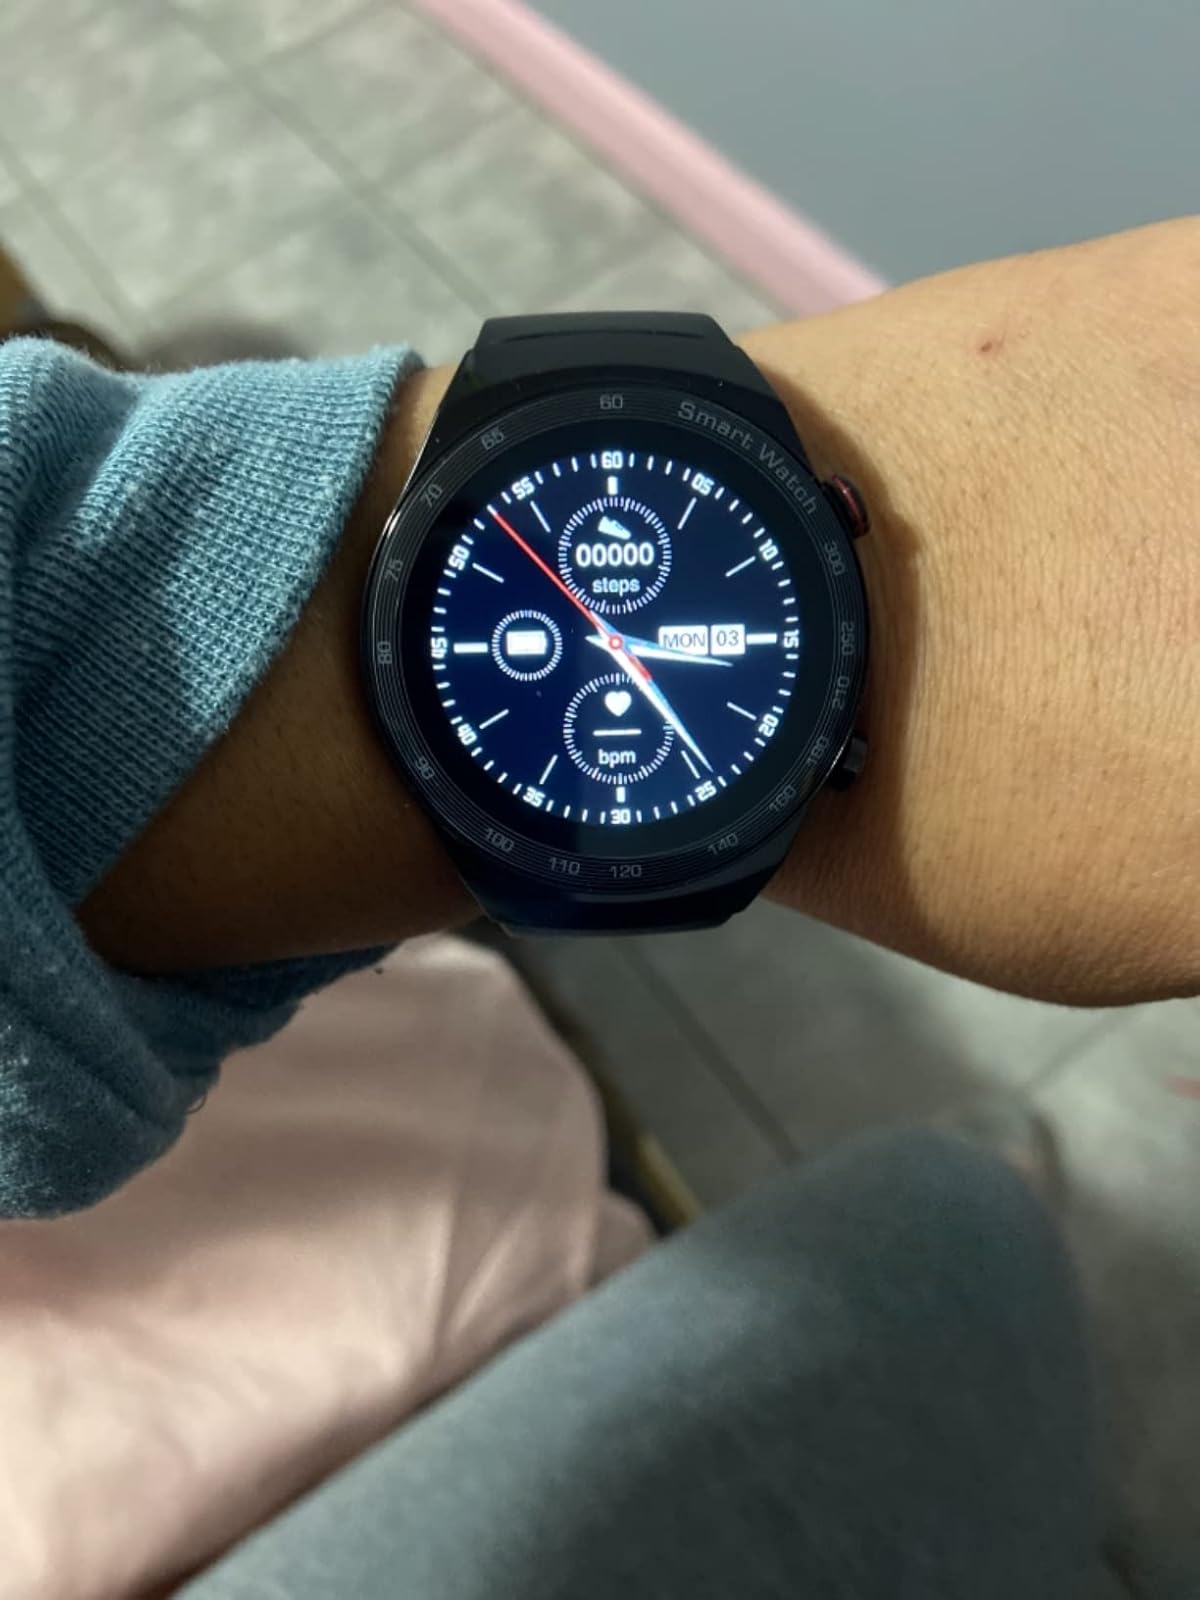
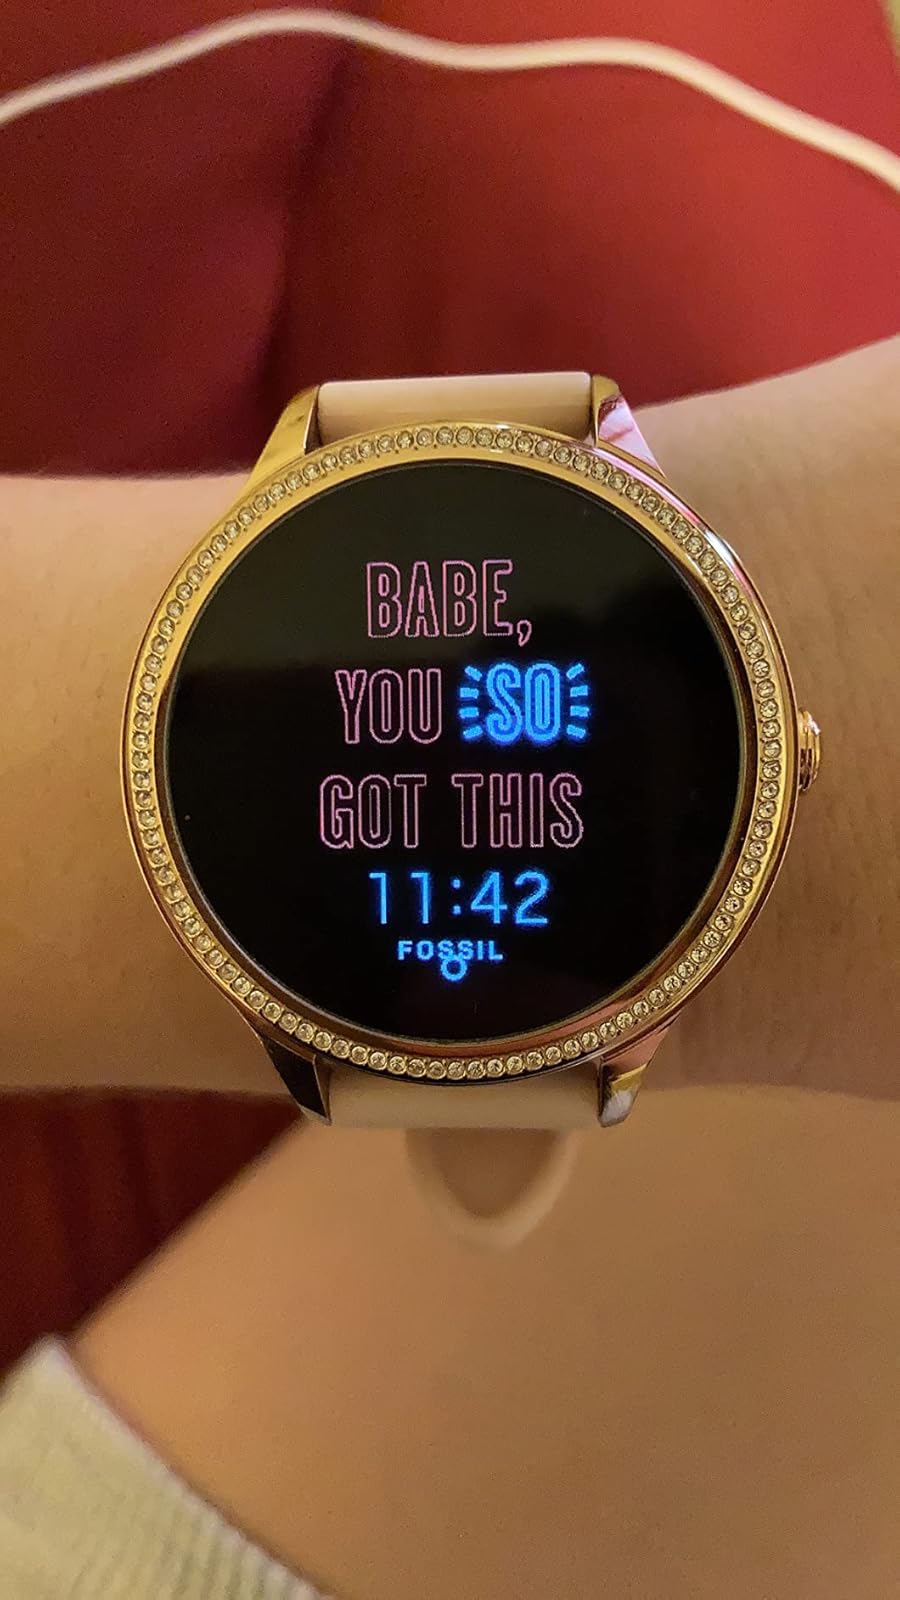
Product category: smartwatch
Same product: no